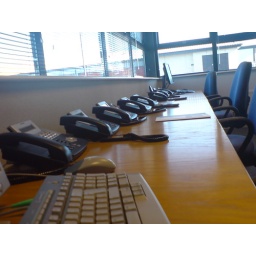
Kit lined up in the train room, computer humming quietly in the corner